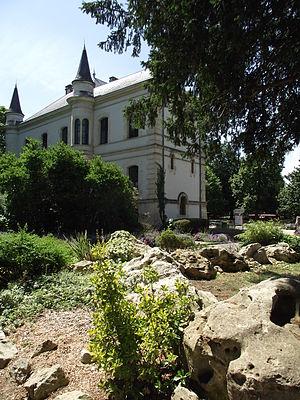
Château Walibi Sud-Ouest
Walibi Sud-Ouest est un parc d'attractions situé à Roquefort, près d'Agen, en France. Le site est également doté du parc aquatique Aqualand Agen depuis 2017.